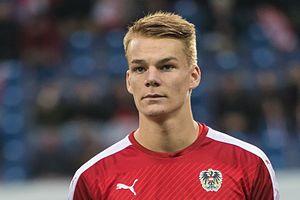
Philipp Lienhart, né le 11 juillet 1996 à Lilienfeld en Autriche, est un footballeur international autrichien, qui évolue au poste de défenseur central au SC Fribourg en Bundesliga.